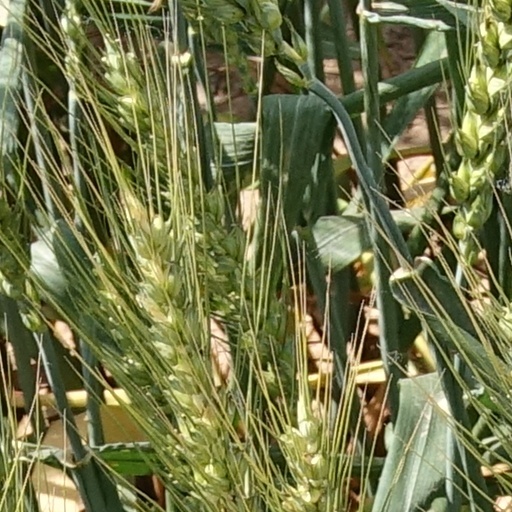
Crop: wheat